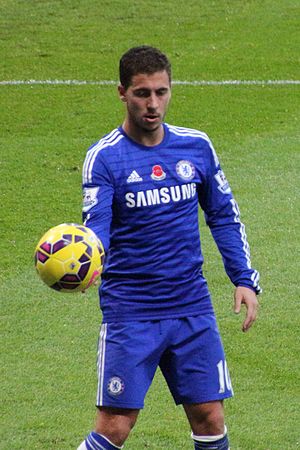
Eden Hazard
Eden Hazard er en belgisk fodboldspiller, der spiller for klubben Real Madrid,